New York Yankees

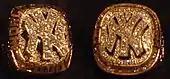
Closeup shot of a gold ring with "NY" in the middle.

Joe Torre had a mediocre run as a manager in the National League, and the choice was initially derided ("Clueless Joe" was a headline in the "New York Daily News"). However, his calm demeanor proved to be a good fit, and his tenure was the longest under George Steinbrenner's ownership. Torre was announced as the new Yankees manager in November 1995.